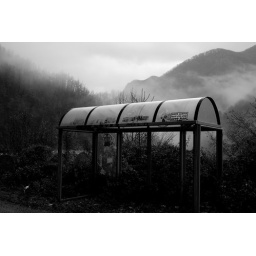
A slightlt dilapidated bus shelter on the road between Podgorica in Montenegro and Bijelo Polje on the border with Serbia